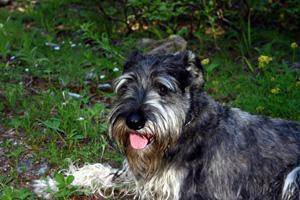
standard_schnauzer